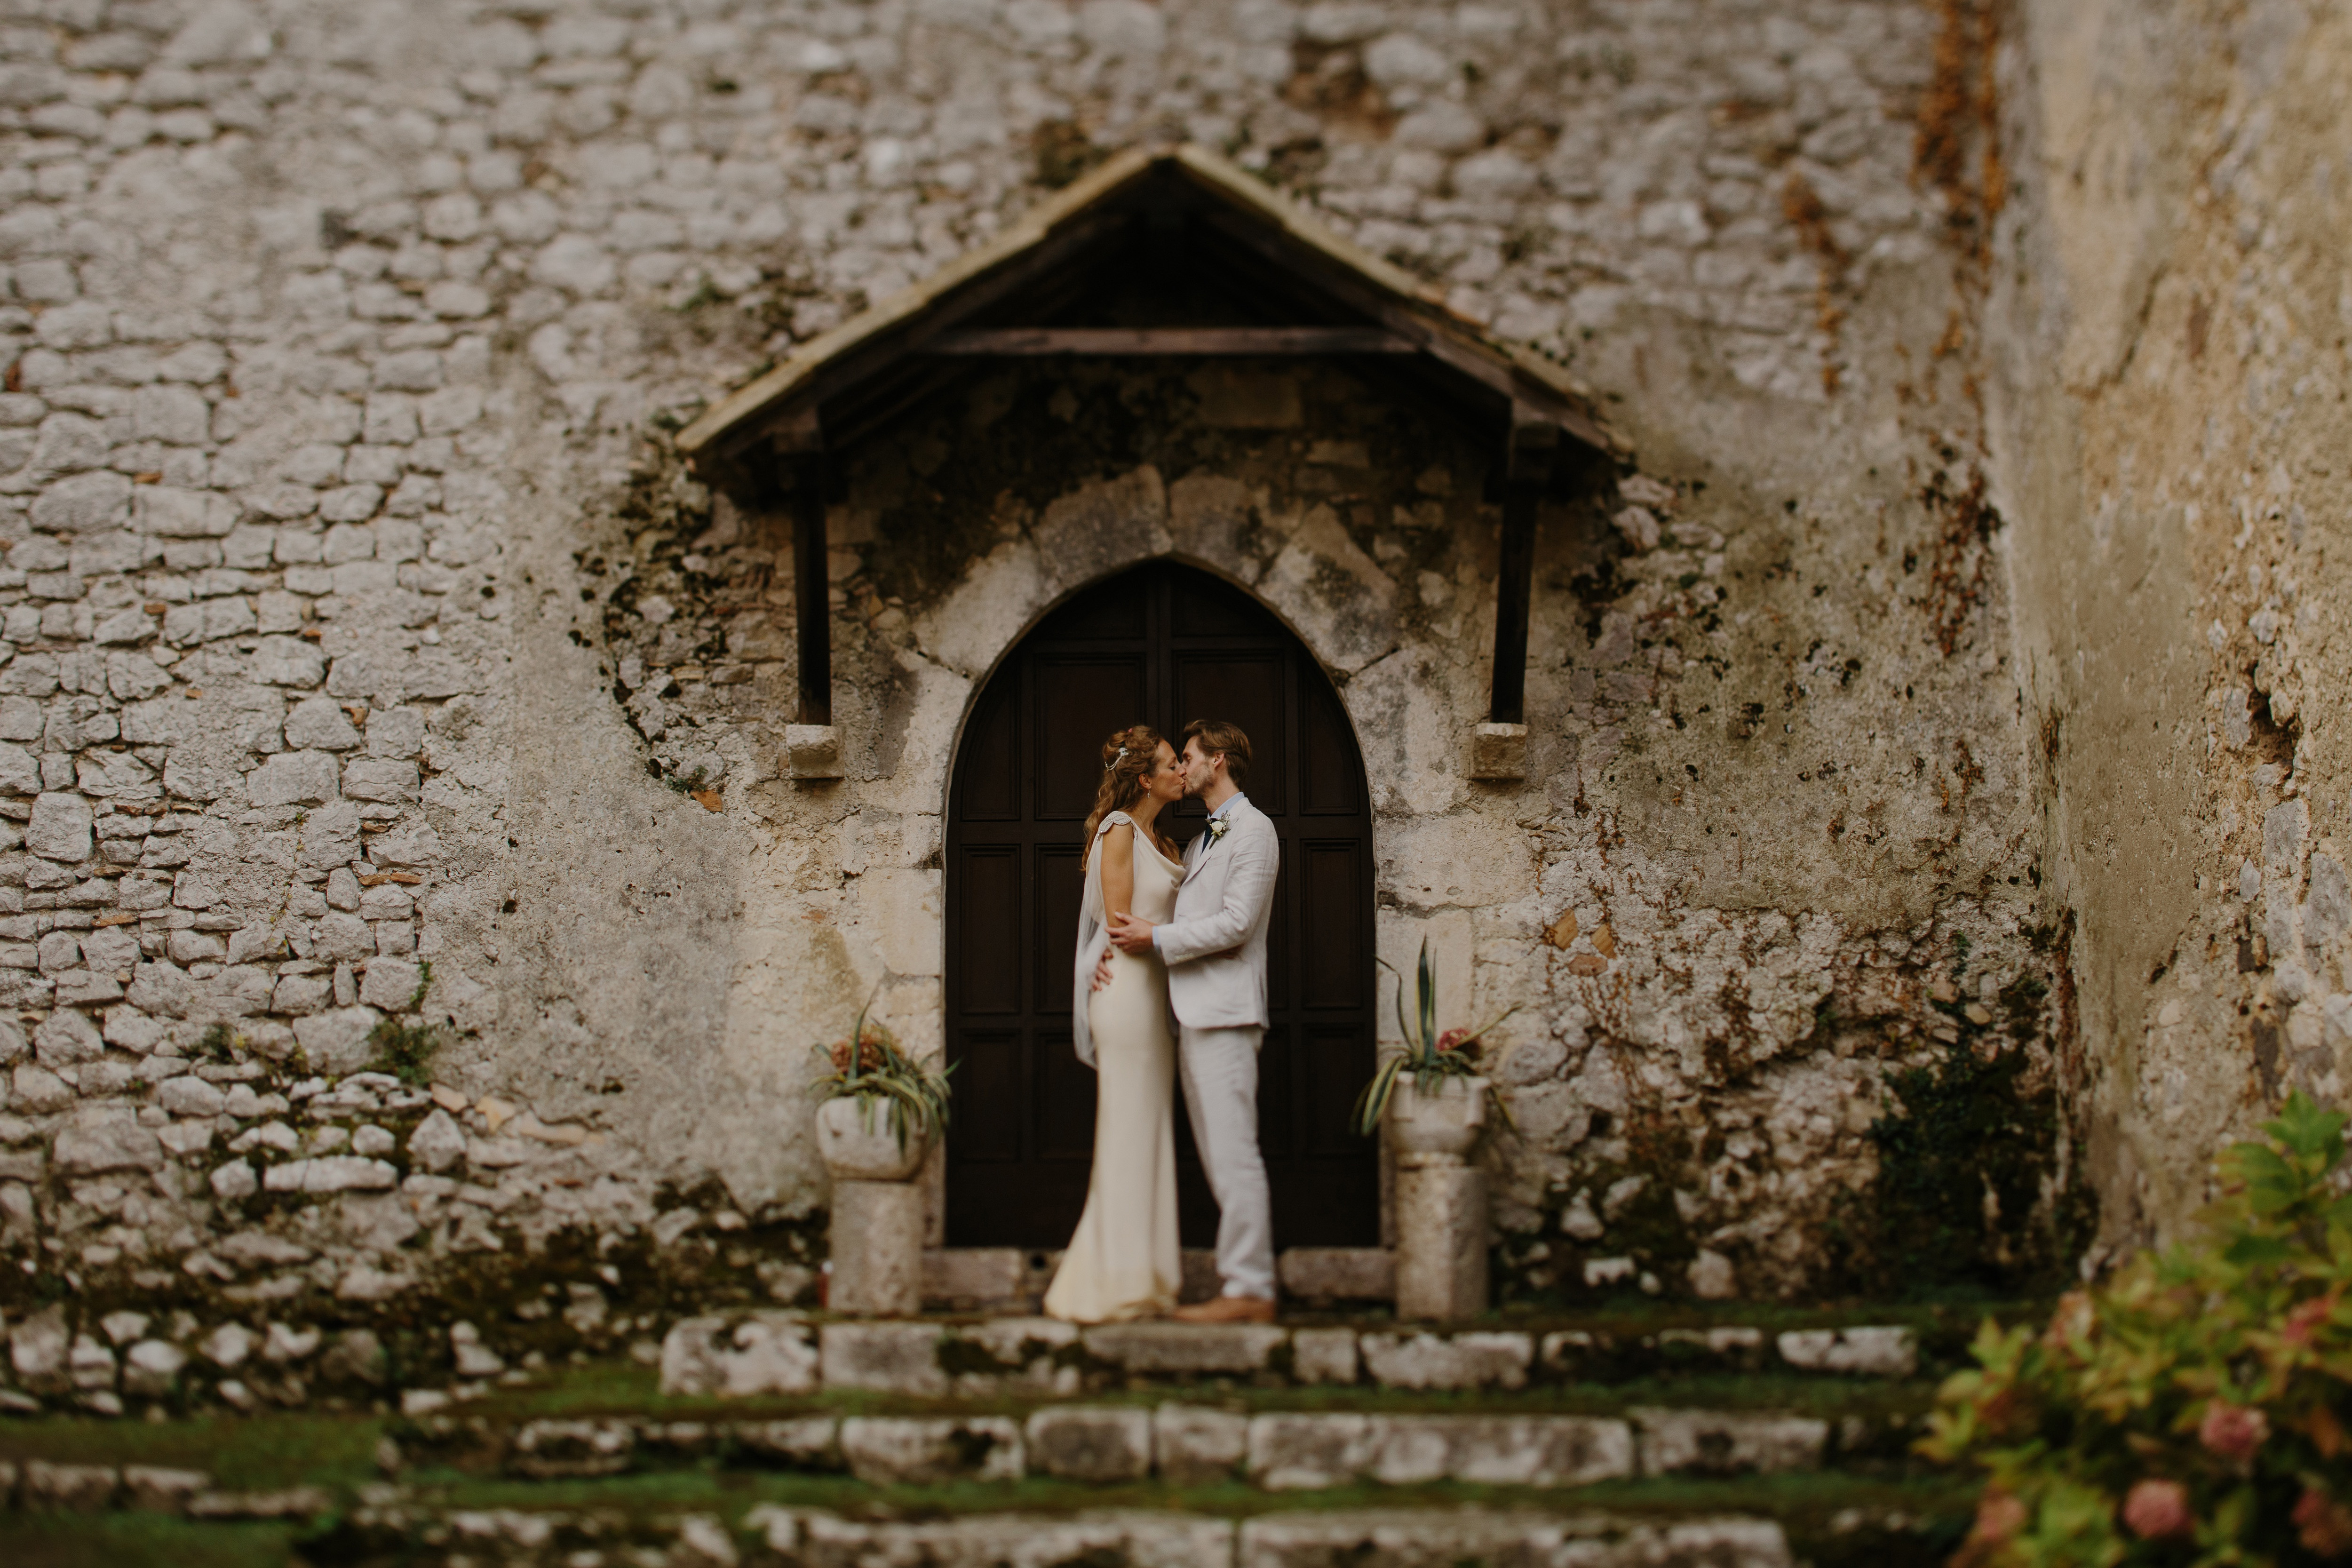
wall, chapel, arch, architecture, temple, building